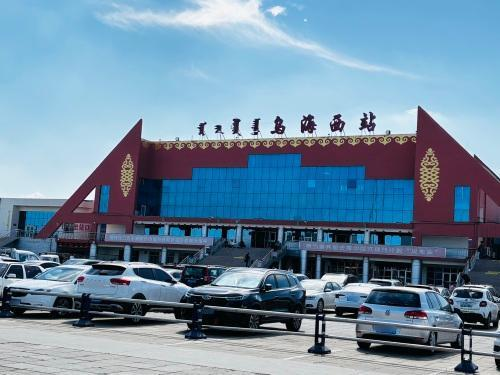
地标名称：乌海西站
所在城市：乌海市·乌达区